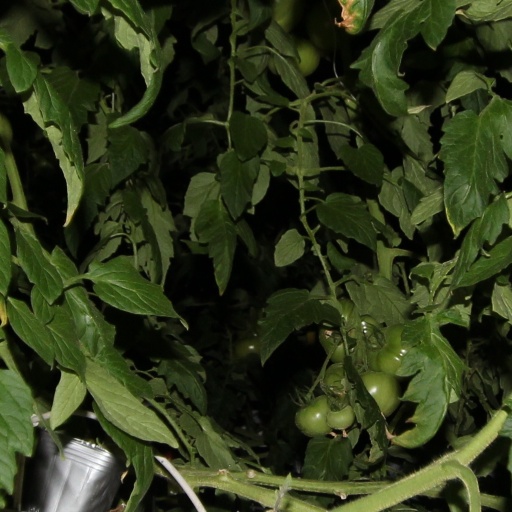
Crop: tomato